Professional Bowlers Tour

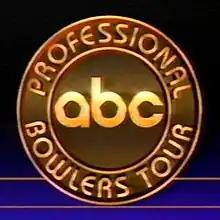
Logo (1986–1988)

The Professional Bowlers Tour, also known as Pro Bowlers Tour, is a broadcast of the Professional Bowlers Association that aired on ABC from 1962 to 1997. In the telecasts, sportscaster Chris Schenkel and the graphics displayed during the show would refer to the show as "The Professional Bowlers Tour", possibly to disambiguate from the NFL's use of the term "pro bowler" when referring to players who were selected for the Pro Bowl—an event also televised on ABC for many years.